Bengkalis Regency

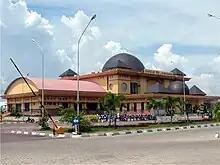
Bandar Sri Laksamana, the main port of Bengkalis

The eleven districts ("kecamatan") currently forming the regency are listed below with their areas and their populations at the 2010 and 2020 censuses, together with the official estimates as of mid 2024. The table also includes the locations of the district administrative centres, the number of administrative villages in each district (a total of 136 rural "desa" and 19 urban "kelurahan"), and its post code.